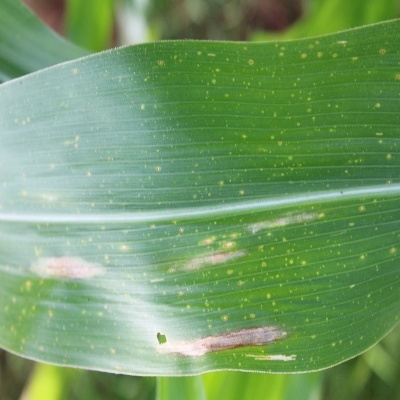
Label: Corn_(Maize)___Leaf_Spot